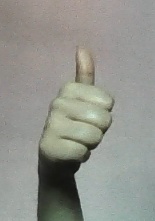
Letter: aleff